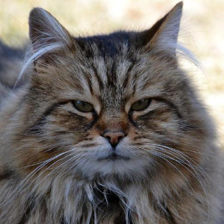
Label: animals